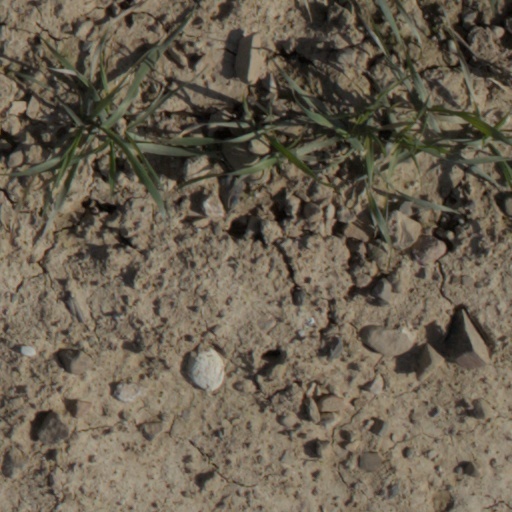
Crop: wheat